MS Kriti I

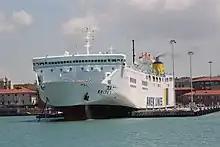
"Kriti I"

"New Suzuran", with her sister ship "New Yukari", were bought from ANEK Lines in 1996. The constructions became in Perama, Greece in 1996. After the construction the new "Kriti I", with her sister ship "Kriti II", served on the Patras–Igoumenitsa–Corfu–Trieste route for many years. After the arrivals of the newest ships of ANEK Lines, the Japanese ferries "Lefka Ori" and "Sophocles Venizelos", "Kriti I" with her sister ship "Kriti II" were transferred to the Piraeus–Heraklion route. "Kriti I" also performed many replacements for other ships on other routes such as the Patras–Igoumenitsa–Corfu–Venice route. In 2013, the ship was chartered to an Italian company and operated on the Livorno–Olbia route but was unsuccessful due to mechanical damage. The ship, after the chartering, returned to the Piraeus–Heraklion route but again was chartered, this time to a Russian company. The ship went to Novorossiysk but never entered service and returned to Piraeus. The ship was laid-up many times and eventually, in mid-2016 Blue Star Ferries chartered it for the Piraeus–Dodecanese route for summer months only. Eventually in 2017 "Kriti I" was again chartered by Grandi Navi Veloci. In Italy the ship operated on the Civitavecchia–Termini Imerese route with . The ship was chartered for three years and in December 2019 "Kriti I" returned to Piraeus and has been laid-up since then at Perama. After a refit "Kriti I" re-entered service on the Piraeus-Heraklion route.